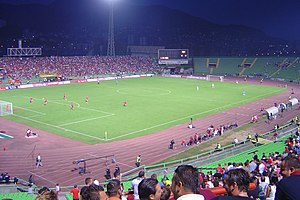
Asim Ferhatović Hase
Asim Ferhatović Hase Stadion
Asim Ferhatović Hase Stadion ligger i Sarajevo, Bosnien-Hercegovina, og er landets største stadion. Det går også under navnene Koševo Stadion og Det Olympiske Stadion. Det ligger i bydelen "Koševo" og ejes af Sarajevo by. Det fungerer som FK Sarajevos hjemmebane, men bliver af og til brugt af andre klubber i den hjemlige liga, til internationale kampe, samt af Bosnien-Hercegovinas fodboldlandshold.